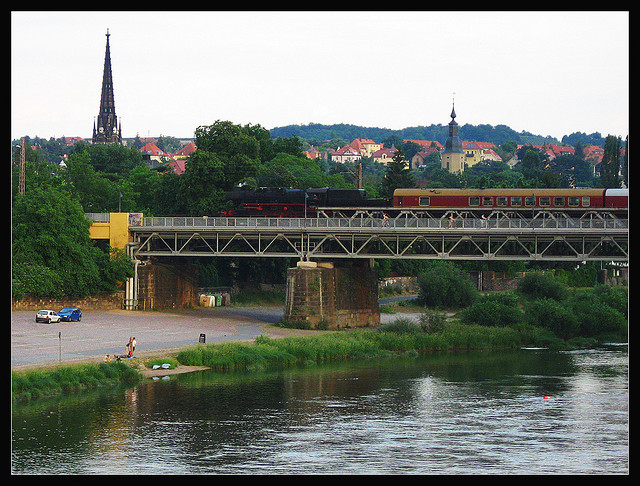
a train on an elevated track over a body of water

a long train is going across a river

A train on a bridge crossing a river with a town behind it.

A train that is sitting on tracks on a bridge.

The train passes by a bridge over a lake.